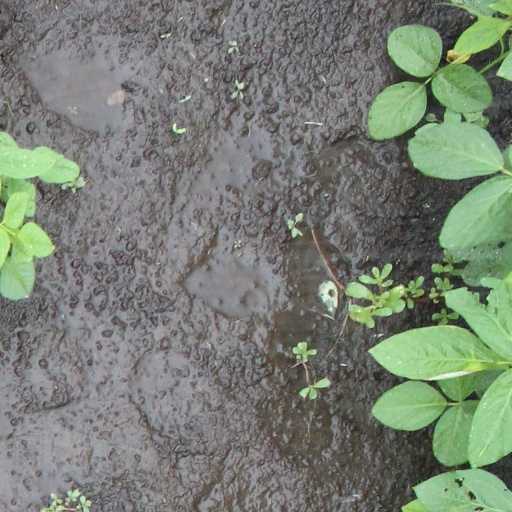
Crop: soybean